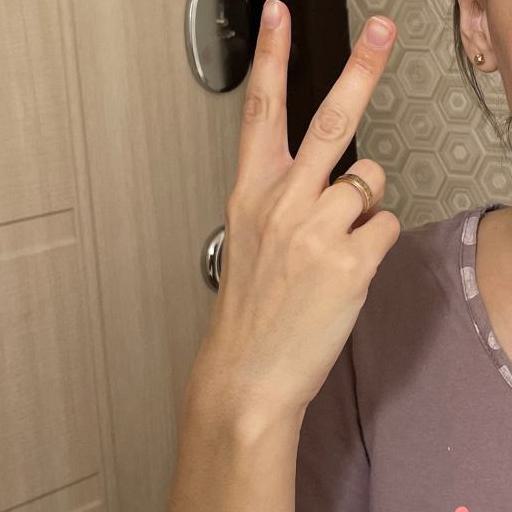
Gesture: peace_inverted